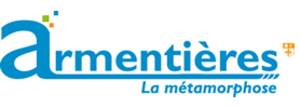
Nouveau logo d'Armentières
Armentières est une commune française de plus de 20 000 habitants, située dans le département du Nord en région Hauts-de-France. Elle fait partie de la Métropole européenne de Lille.